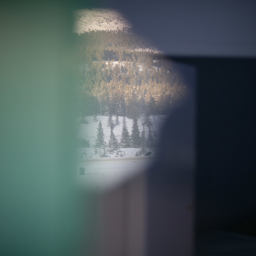
it was kind of amazing how directly across from this hollowed out and broken down gas station there were these pristine mountains and evergreens in glorious afternoon light .